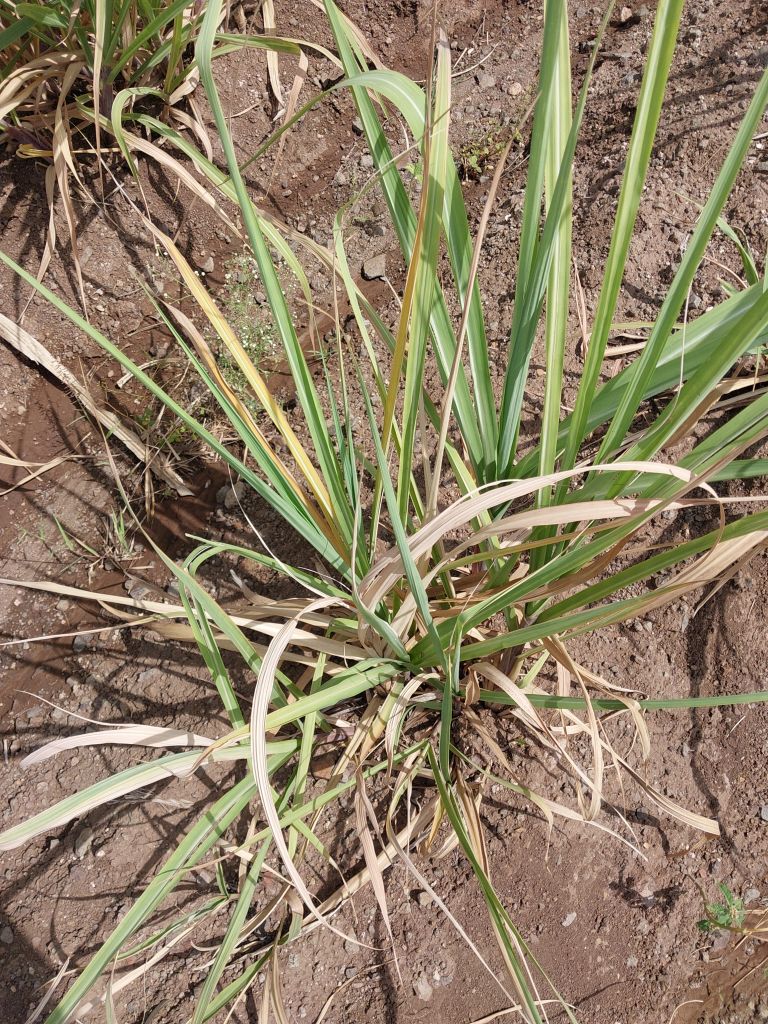
Label: Grassy shoot